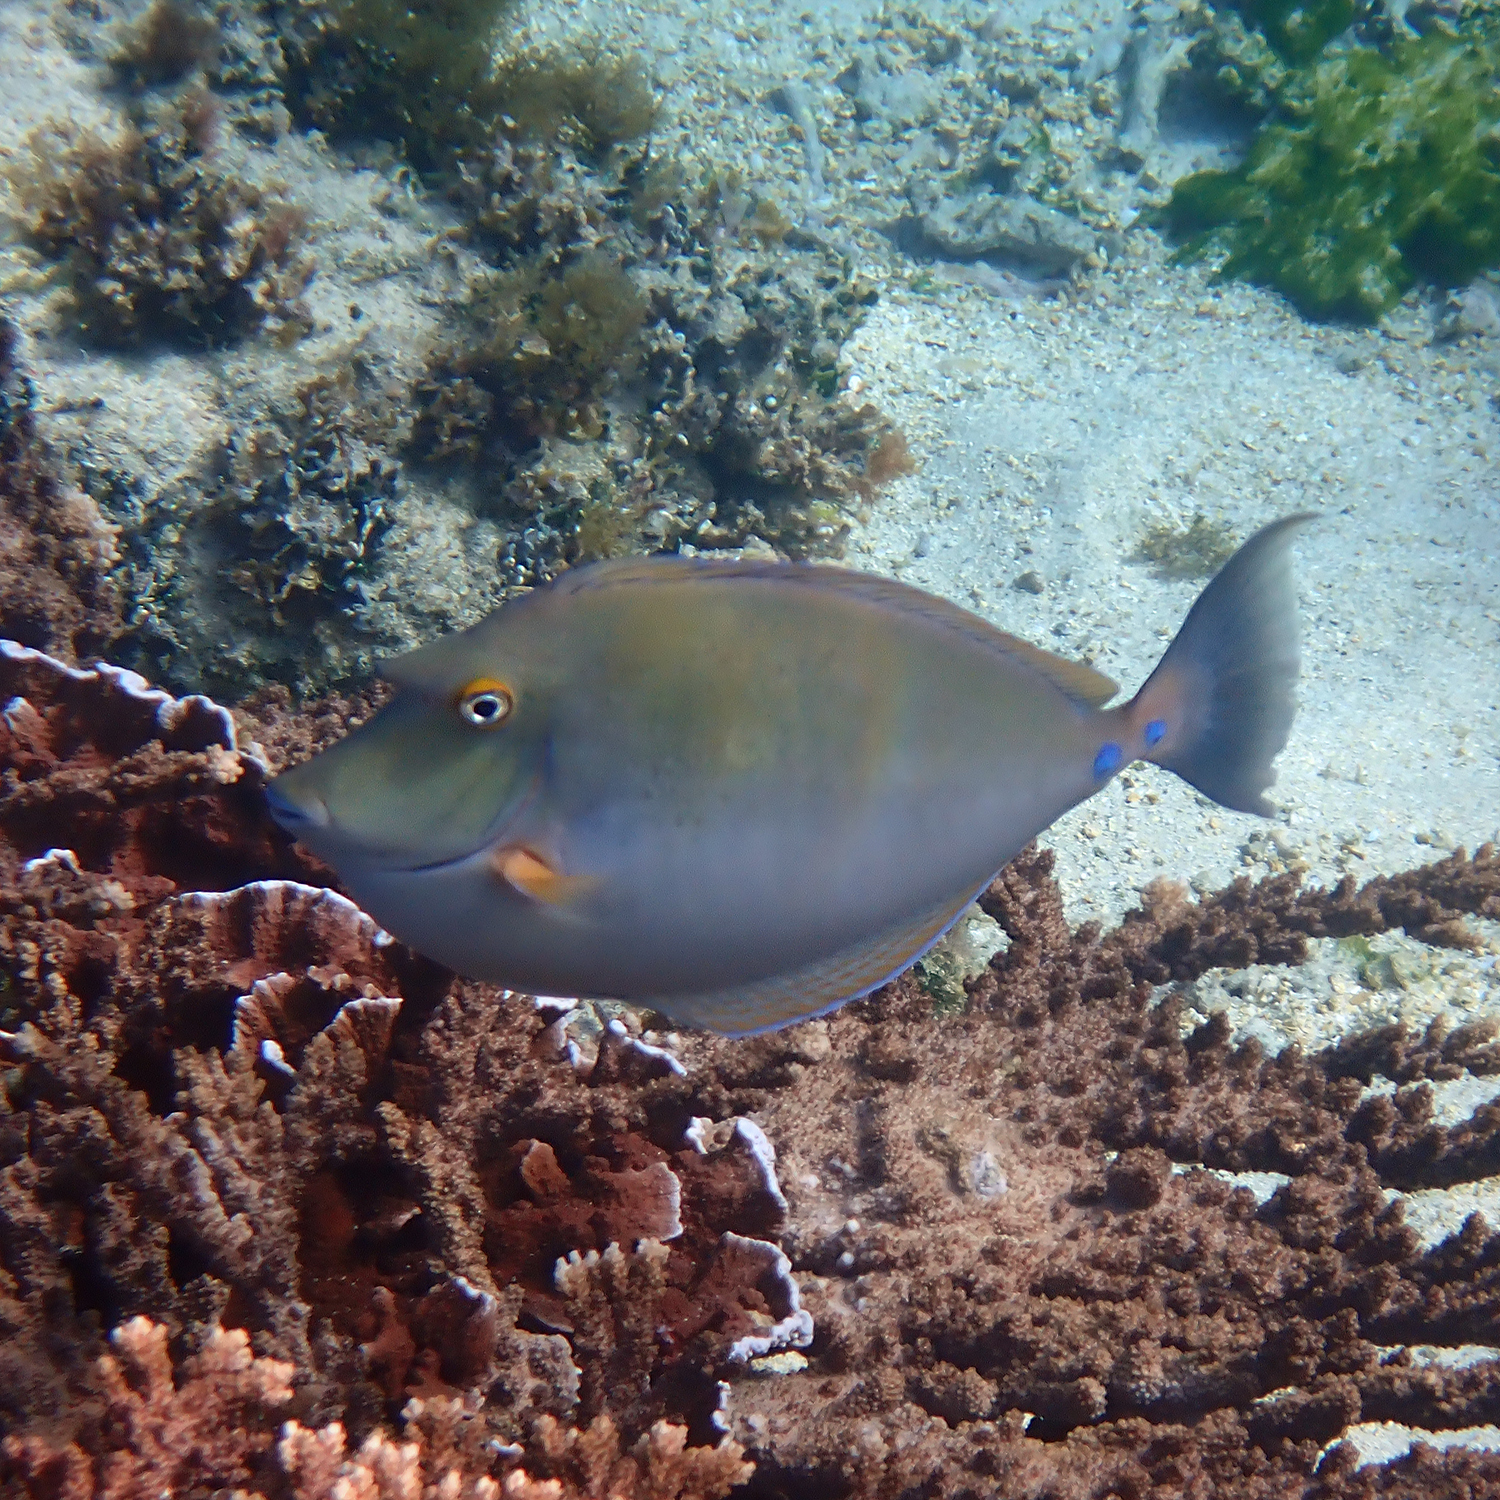
Naso unicornis (Bluespine Unicornfish)